Mali London

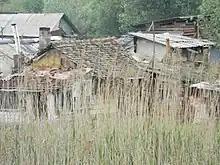
Housings of Mali London

Mali London (Serbian Cyrillic: Мали Лондон, English: "Little London") is a suburban settlement in Pančevo, Serbia. Mali London is located on both sides of the road E70, nearby the industrial site of the city. It has about 70 housing units, inhabited by Romani people.